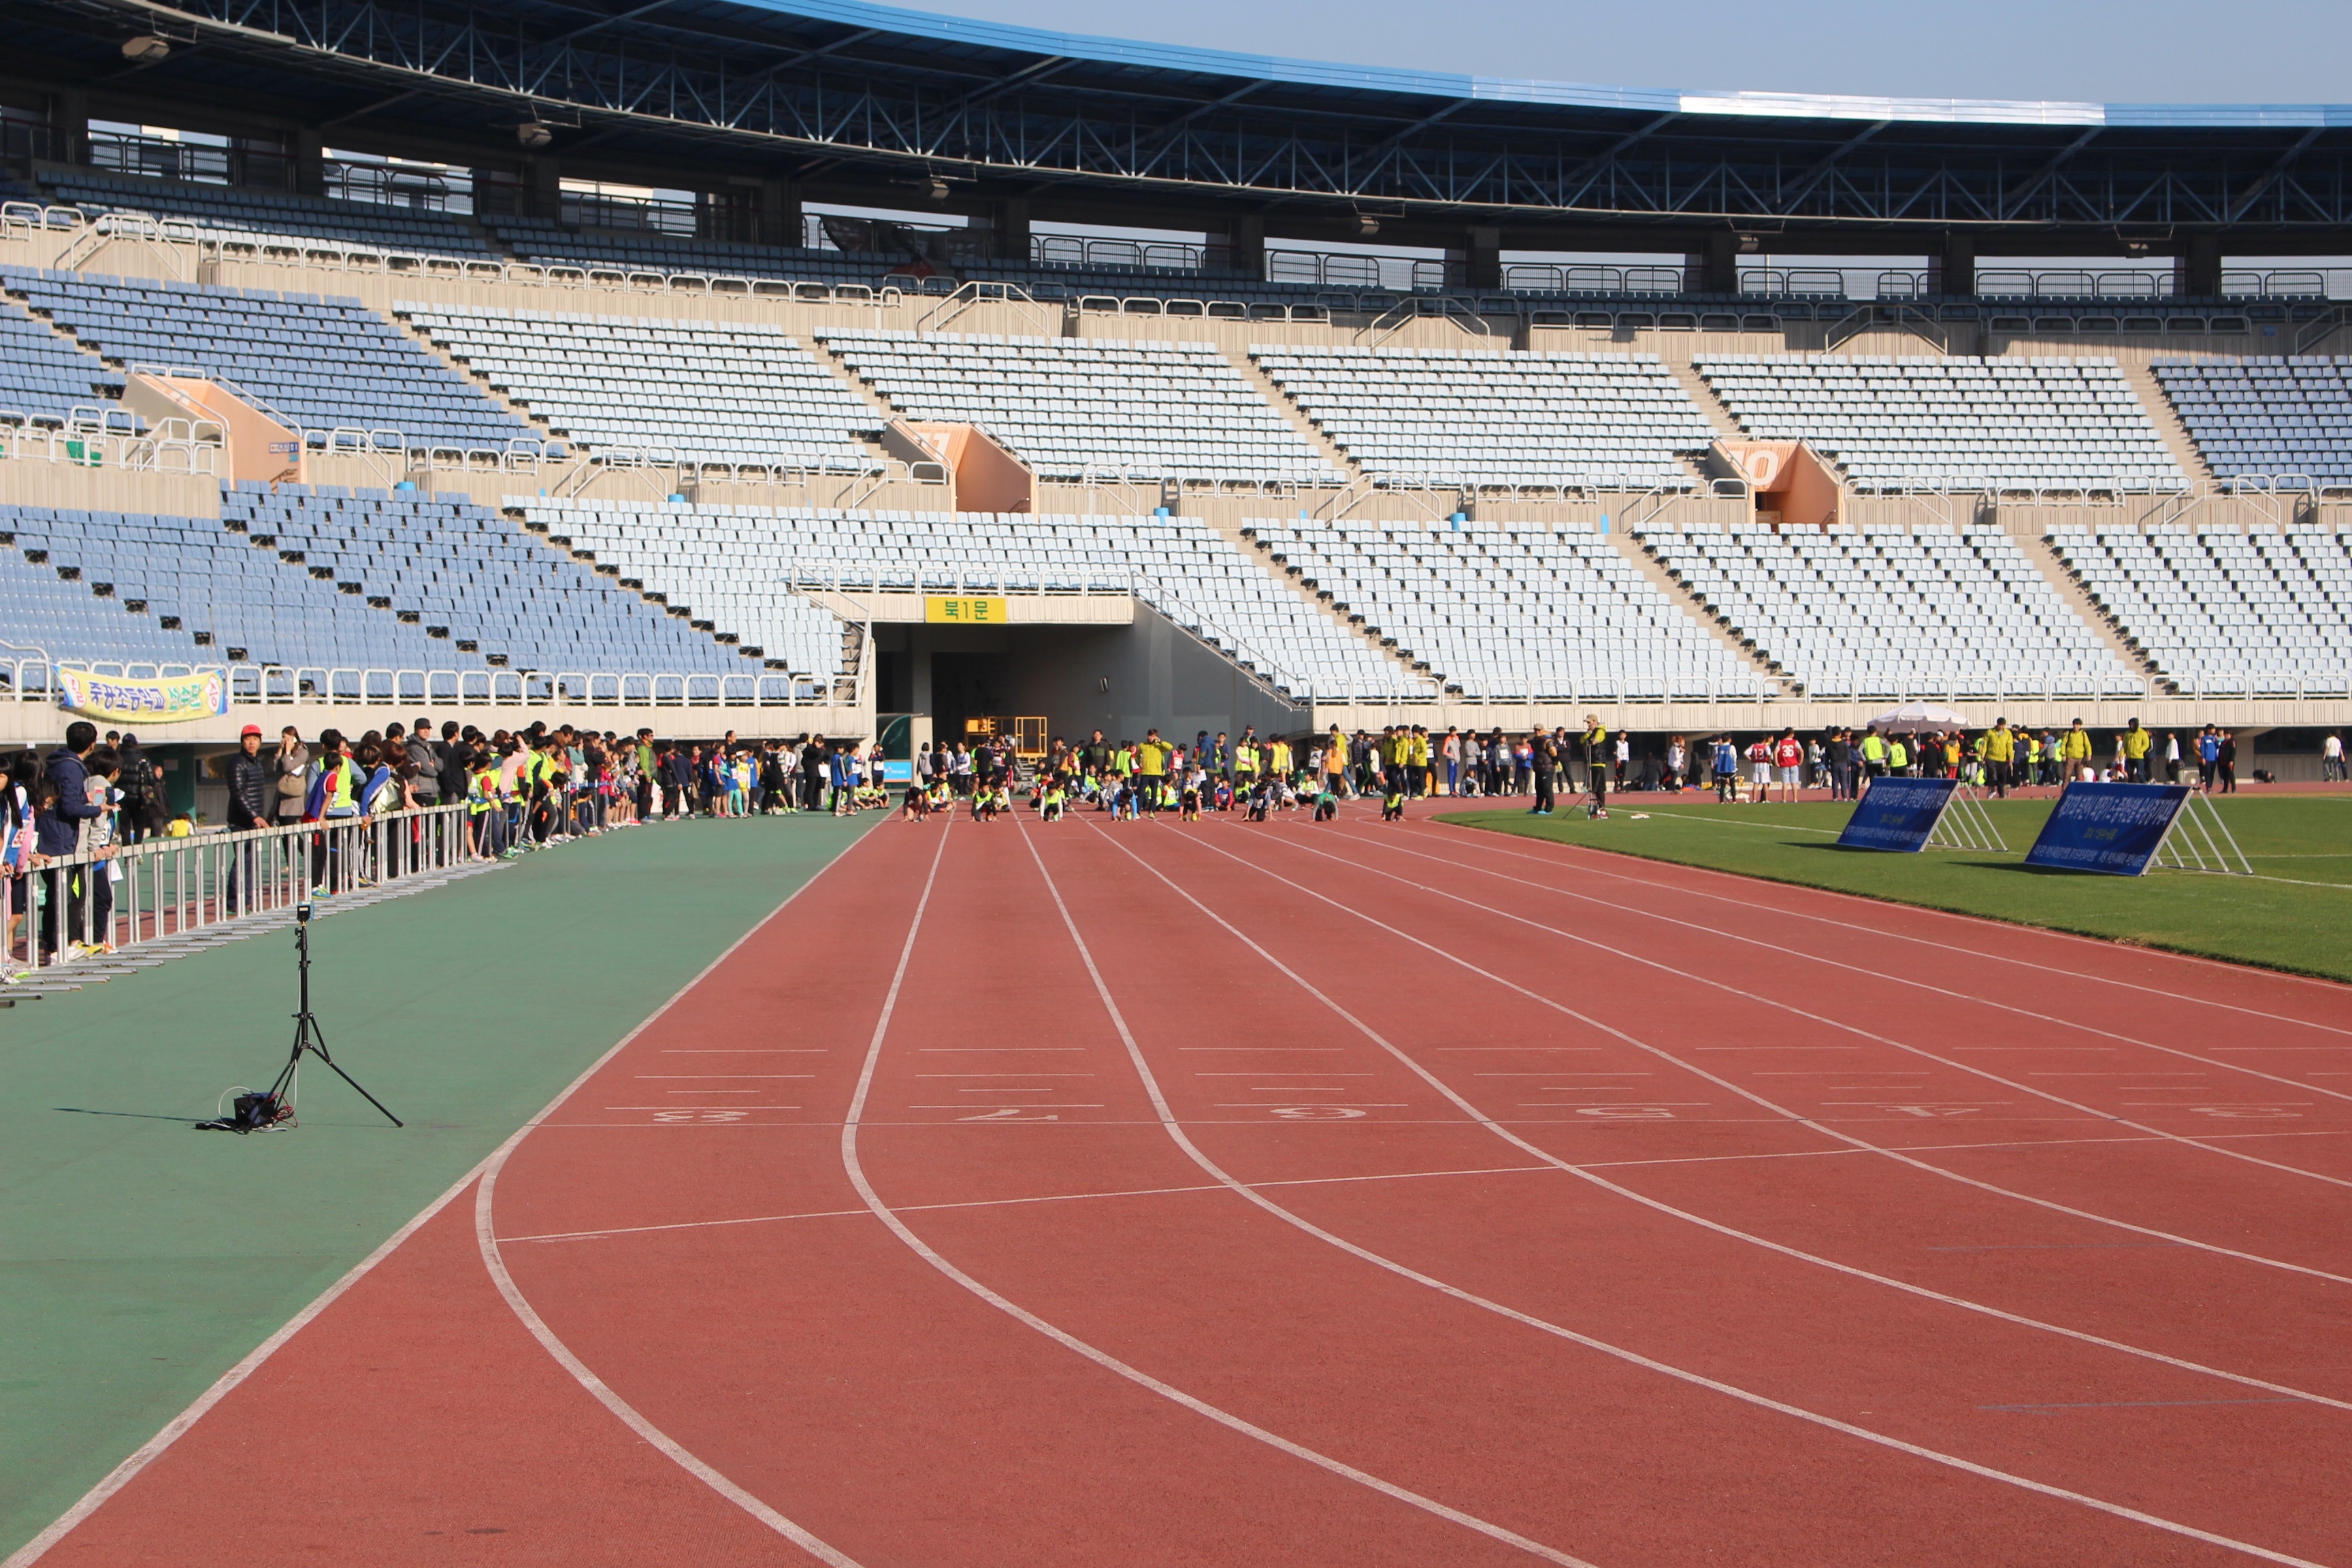
structure, game, running, exercise, stadium, baseball field, sports, playground, race track, athletics, tournament, baseball park, geographical feature, sport venue, soccer specific stadium